Elene Lete

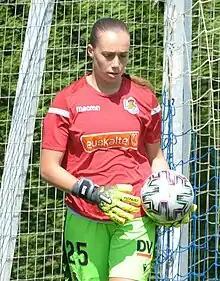
Lete with Real Sociedad in 2021

Elene Lete Para (born 7 May 2002) is a Spanish professional footballer who plays as a goalkeeper for Women’s Super League club London City Lionesses and the Spain national team.